2014–15 UEFA Europa League

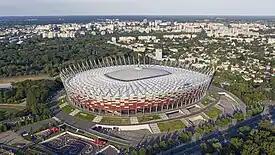
The National Stadium in Warsaw hosted the final

The 2014–15 UEFA Europa League was the 44th season of Europe's secondary club football tournament organised by UEFA, and the sixth season since it was renamed from the UEFA Cup to the UEFA Europa League.